Mike & Mike

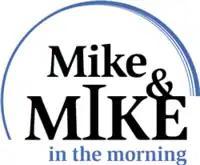
The former logo of Mike and Mike in the Morning until May 4, 2007.

Even if either Greenberg or Golic (or even both) were absent from the show, the show still used the "Mike and Mike" title. On those days, guest hosts filled in, and the show followed the same format. Regular guest hosts included Adnan Virk, Ric Bucher, Marcellus Wiley, Mike Golic Jr., and regular contributors Buster Olney, Mark Schlereth, Cris Carter, Herman Edwards and Trey Wingo. Other regular contributors include Chris Mortensen, Tim Kurkjian, Dick Vitale, Tim Legler, and Jayson Stark.